Alets IK

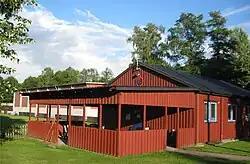
Alets IK's clubhouse at Alevallen

The club was established in 1923 as the Västra Boll and Idrottsföreningen, the Western Ball and Sports Club. The club was renamed Alets Idrottsklubb shortly afterwards. Alets IK was founded by Göte Streiffert, the first chairman.